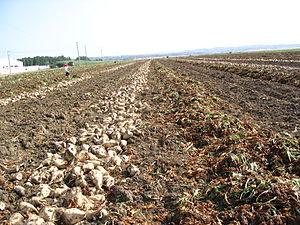
Récolte de betteraves à sucre, périmètre du Gharb
L'agriculture est un secteur économique très important du Maroc. Il génère environ 14 % du produit intérieur brut, mais avec des variations importantes selon les années en fonction des conditions climatiques. Ses performances conditionnent même celles de l’économie tout entière : le taux de croissance du pays est fortement corrélé à celui de la production agricole. L’agriculture demeure par ailleurs le premier pourvoyeur d’emplois du pays, loin devant les autres secteurs économiques, 40 % de la population active vivant de ce secteur.
Le Gharb est une région historique et géographique du nord du Maroc. Il s'agit d'une grande plaine, d'une étendue d'environ six mille kilomètres carrés au nord du pays, au nord-est de Rabat et nord-ouest de Meknès, bordée par l'océan Atlantique et les collines du pré-Rif.